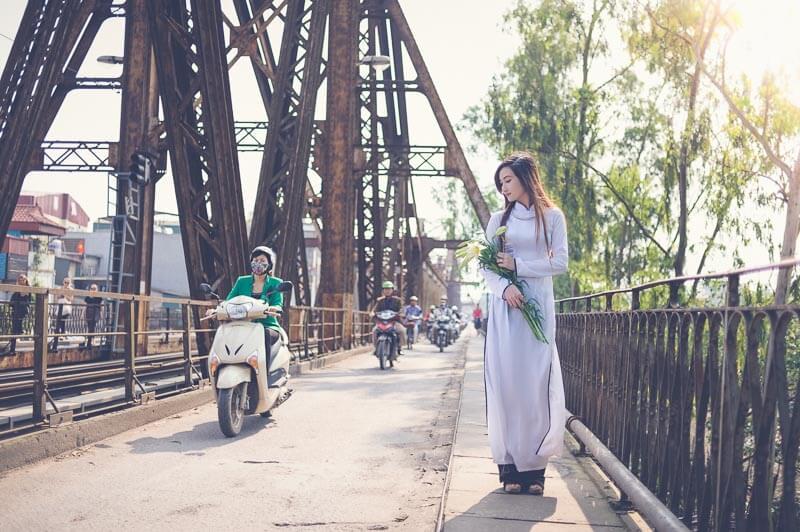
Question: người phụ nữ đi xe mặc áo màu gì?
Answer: màu xanh lá